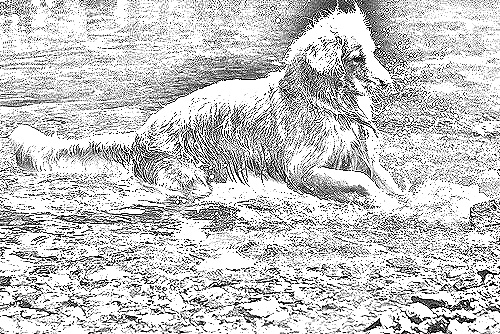
Portrait style: Sketch Portrait